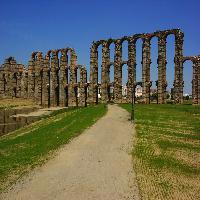
Weather: sun or clear